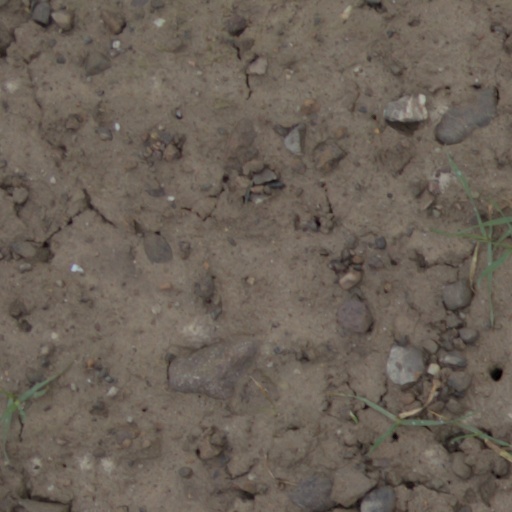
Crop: wheat